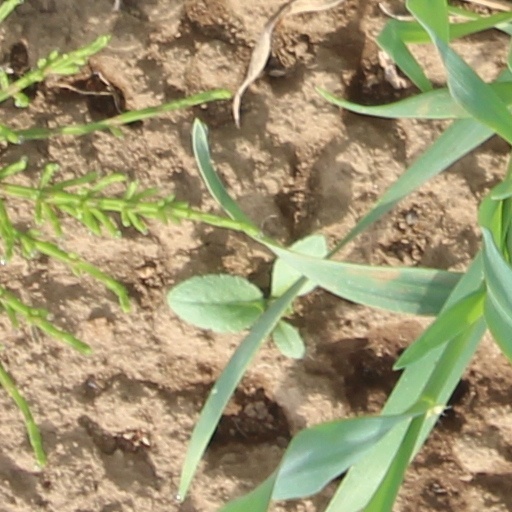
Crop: wheat